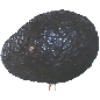
Label: Avocado ripe 1